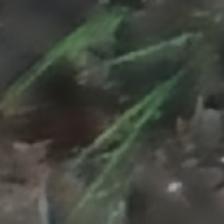
Label: single